Wavy the Creator

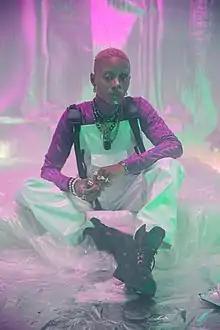
On set at the 'Body Deep' Video Shoot

Jennifer Ejoke, professionally known as Wavy the Creator (stylized as Wavy The Creator), is a recording artist, photographer, fashion designer and film-maker, born in Lagos, Southwest Nigeria and raised in the United States. She is best known for her song "H.I.G.H" and as the official photographer of Nigerian hip-hop artist Olamide.